The Return of Rin Tin Tin

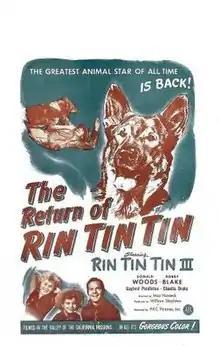
Theatrical release poster

The Return of Rin Tin Tin is a 1947 American drama film directed by Max Nosseck and written by Jack DeWitt. The film stars Rin Tin Tin III, Donald Woods, Robert Blake, Claudia Drake, Steve Pendleton and Earle Hodgins. The film was released on November 1, 1947, by Eagle-Lion Films.